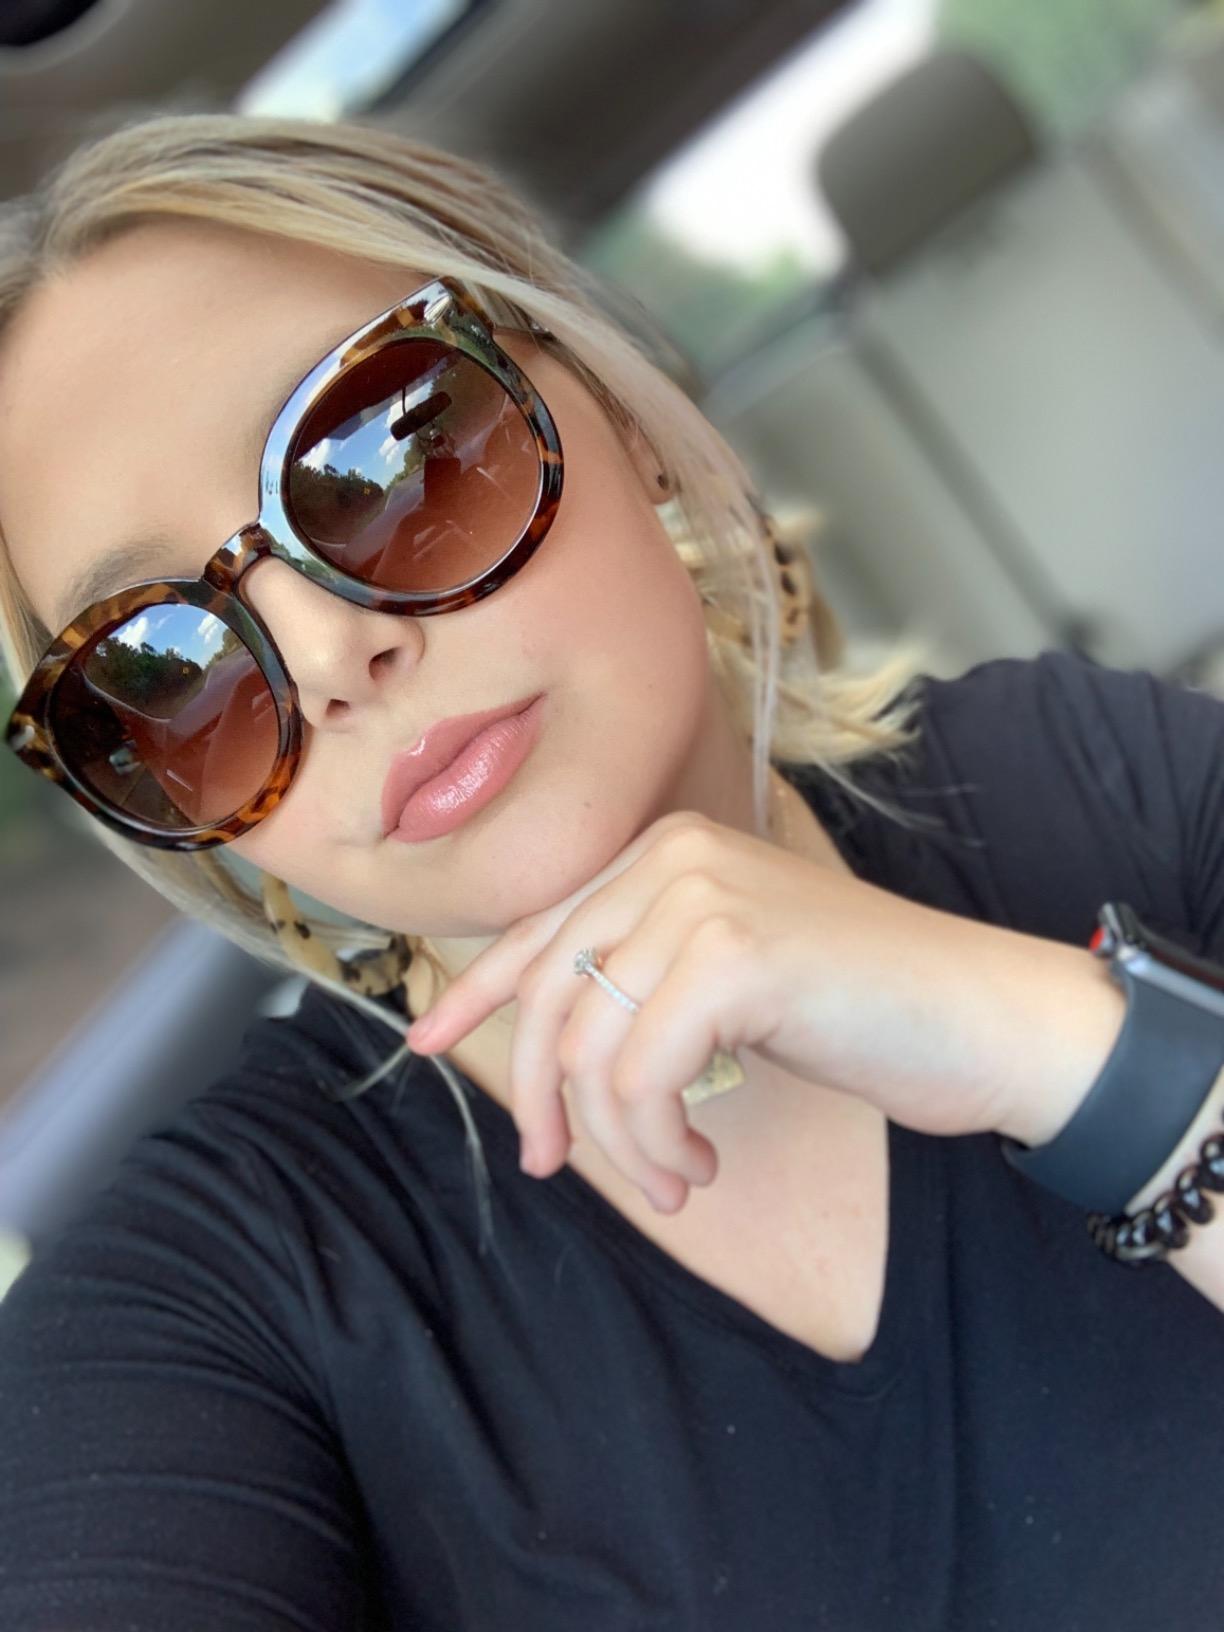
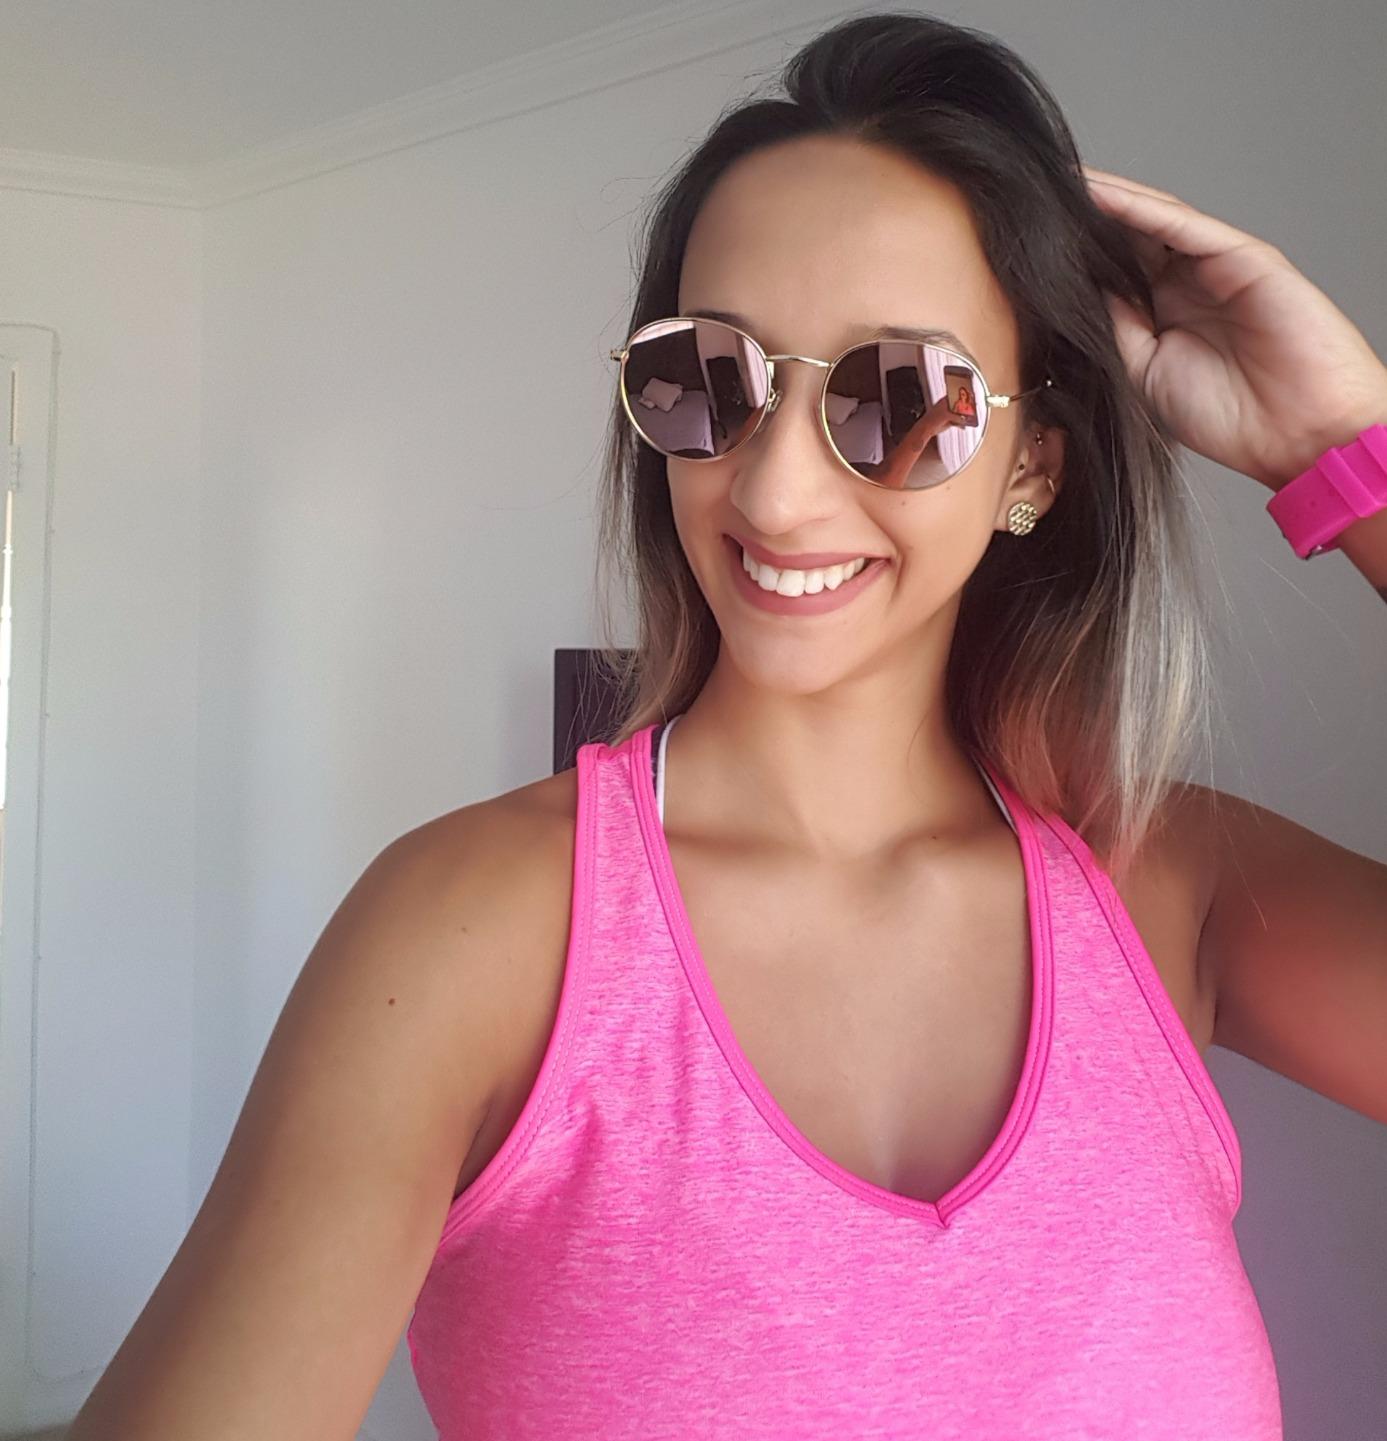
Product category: accessories_sunglasses
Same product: no